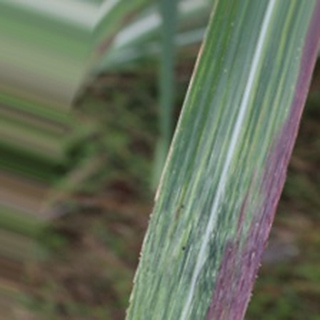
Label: sugarcane_bacterial_blight